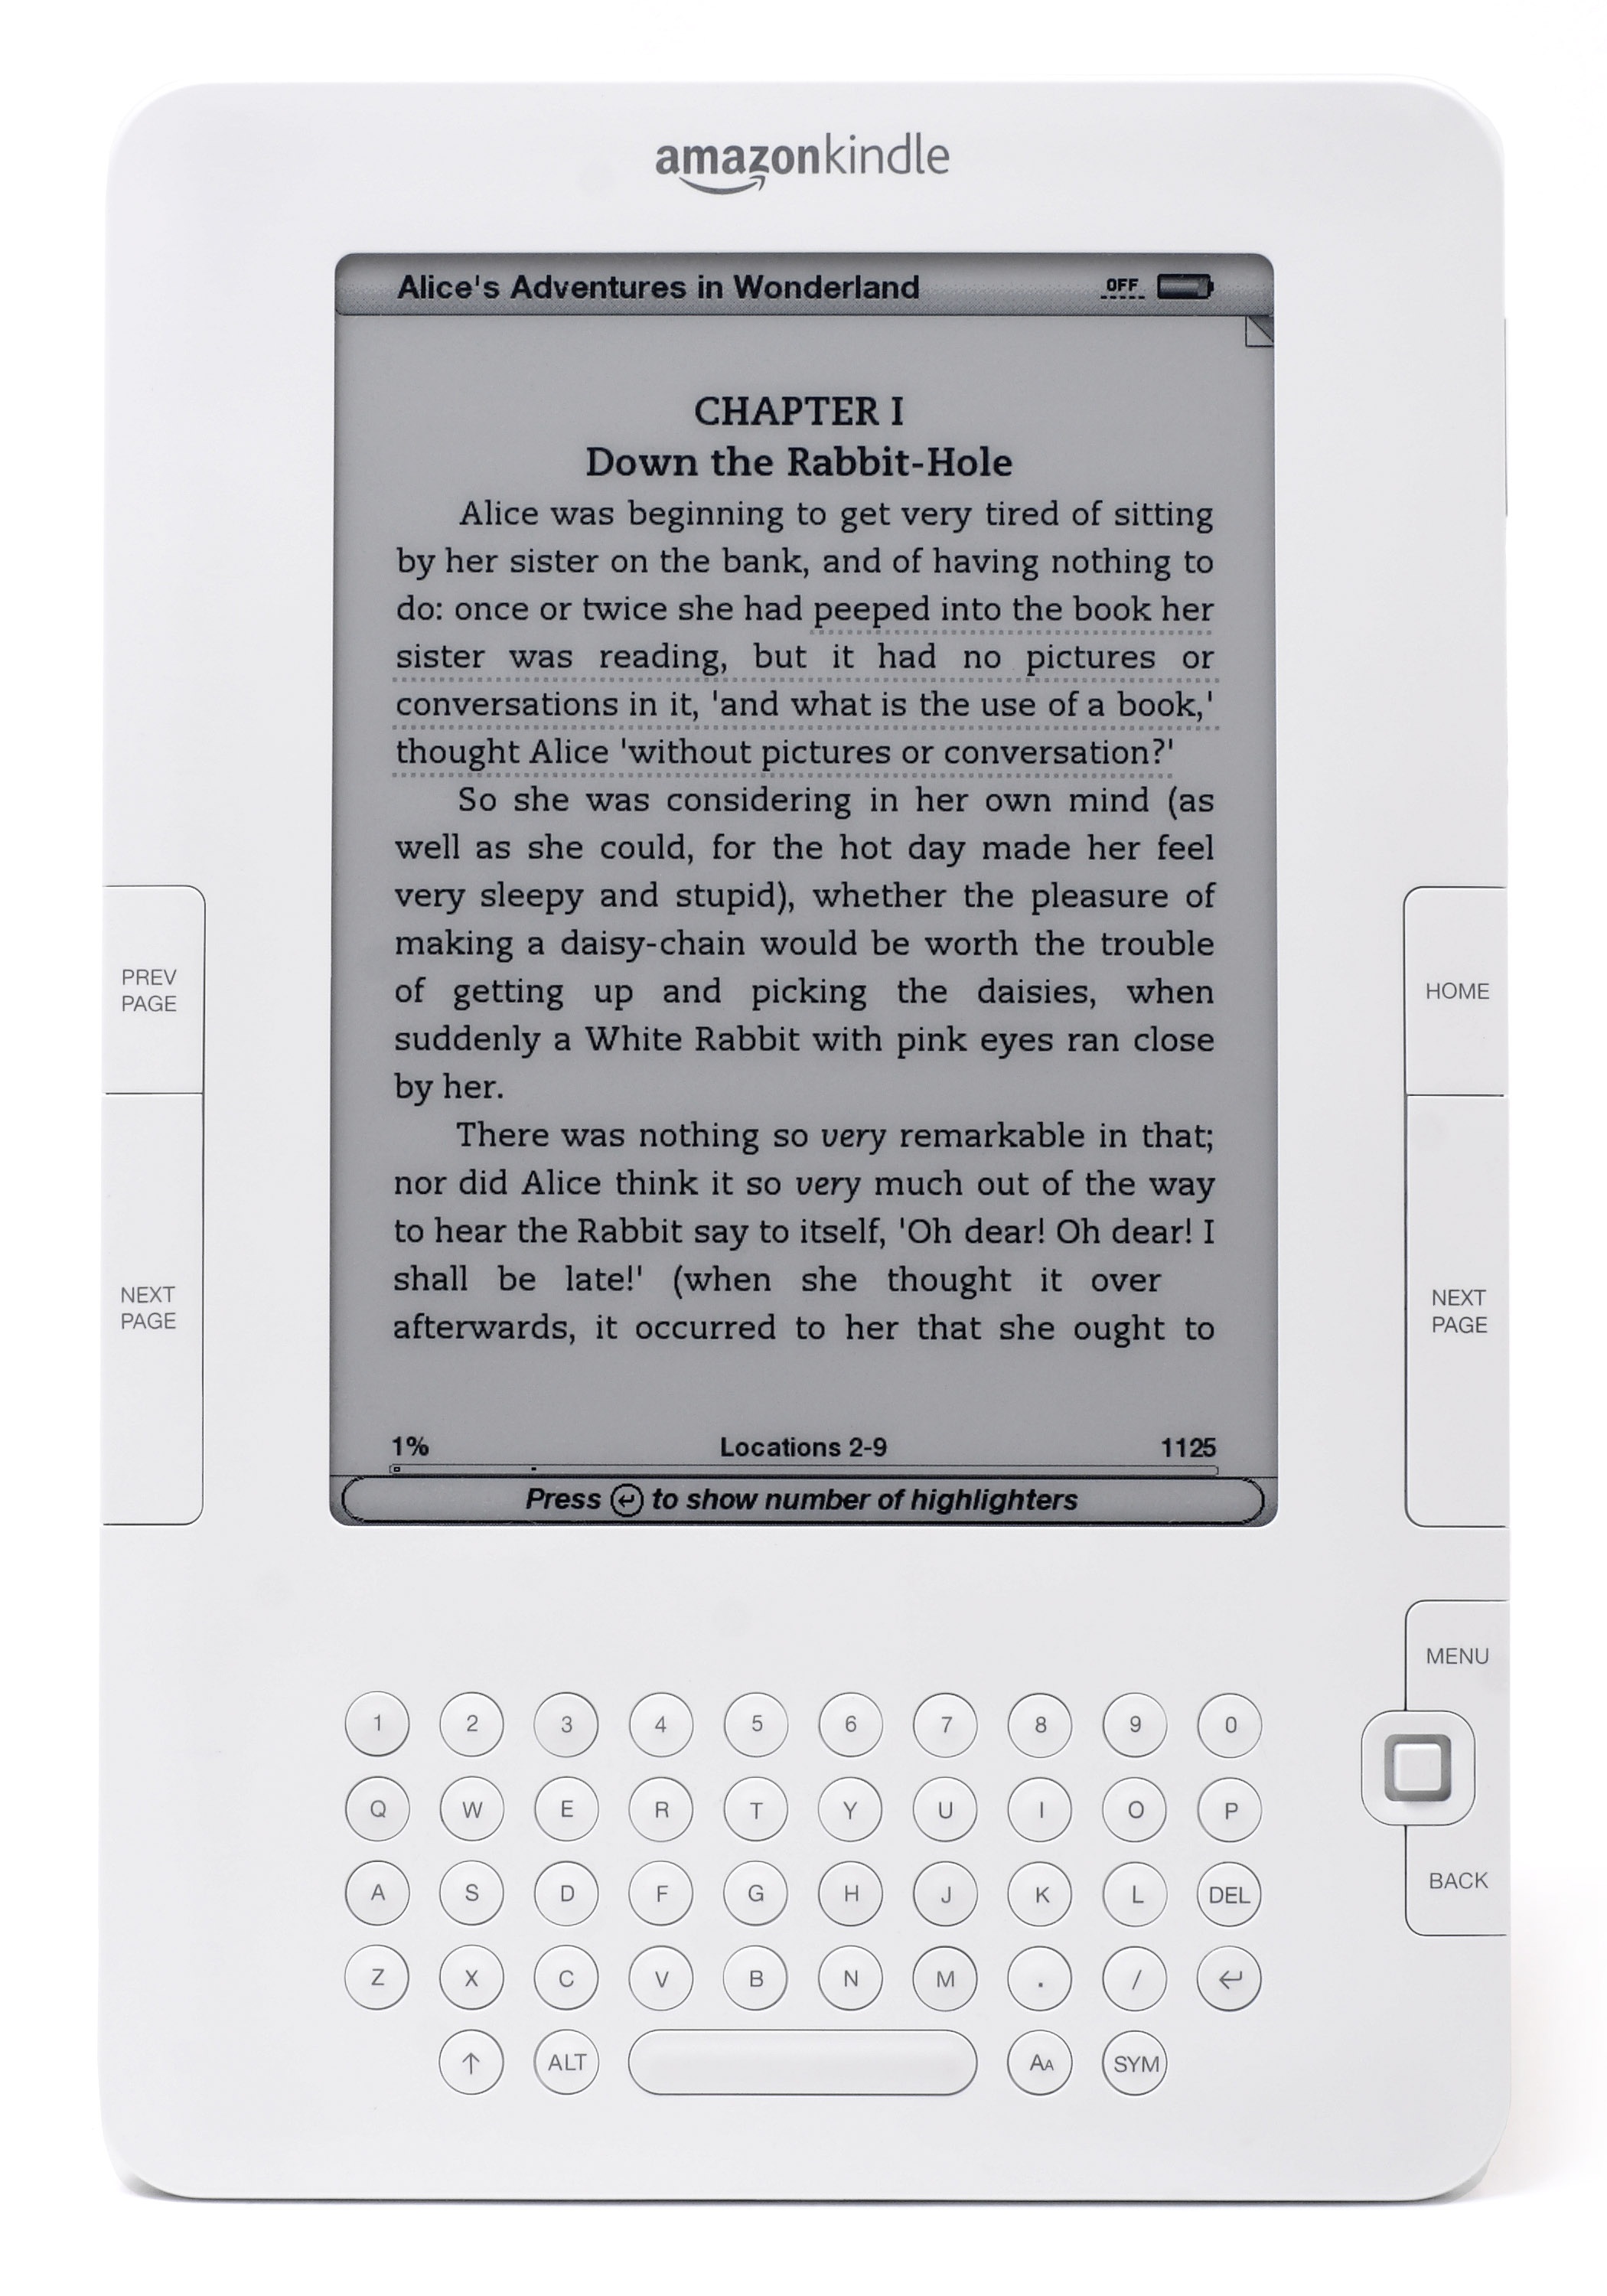
technology, kindle, text, document, amazon, multimedia, electronic device, gen2